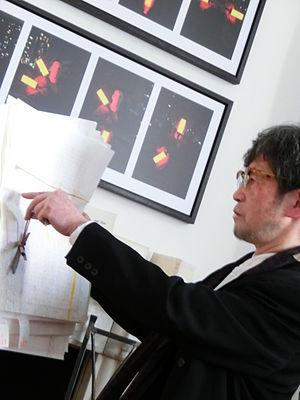
Gōzō Yoshimasu est un poète et photographe japonais, né en 1939 à Asagaya, ville de l'arrondissement spécial de Suginami, préfecture de Tokyo.